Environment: real
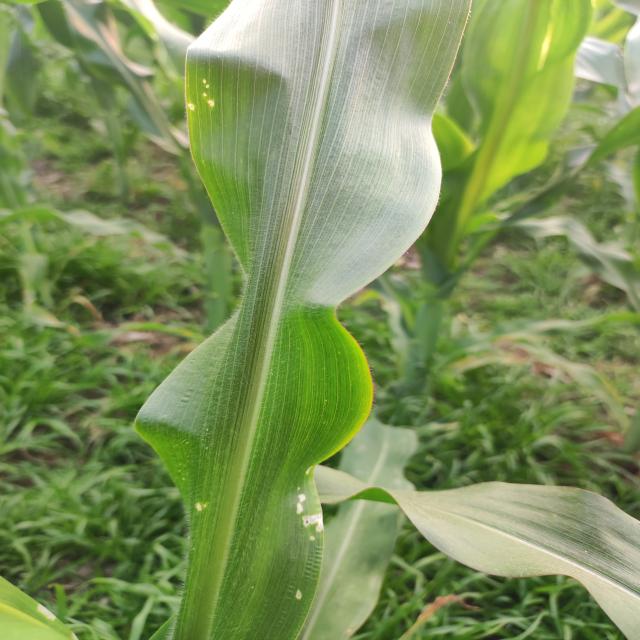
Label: fall_armyworm